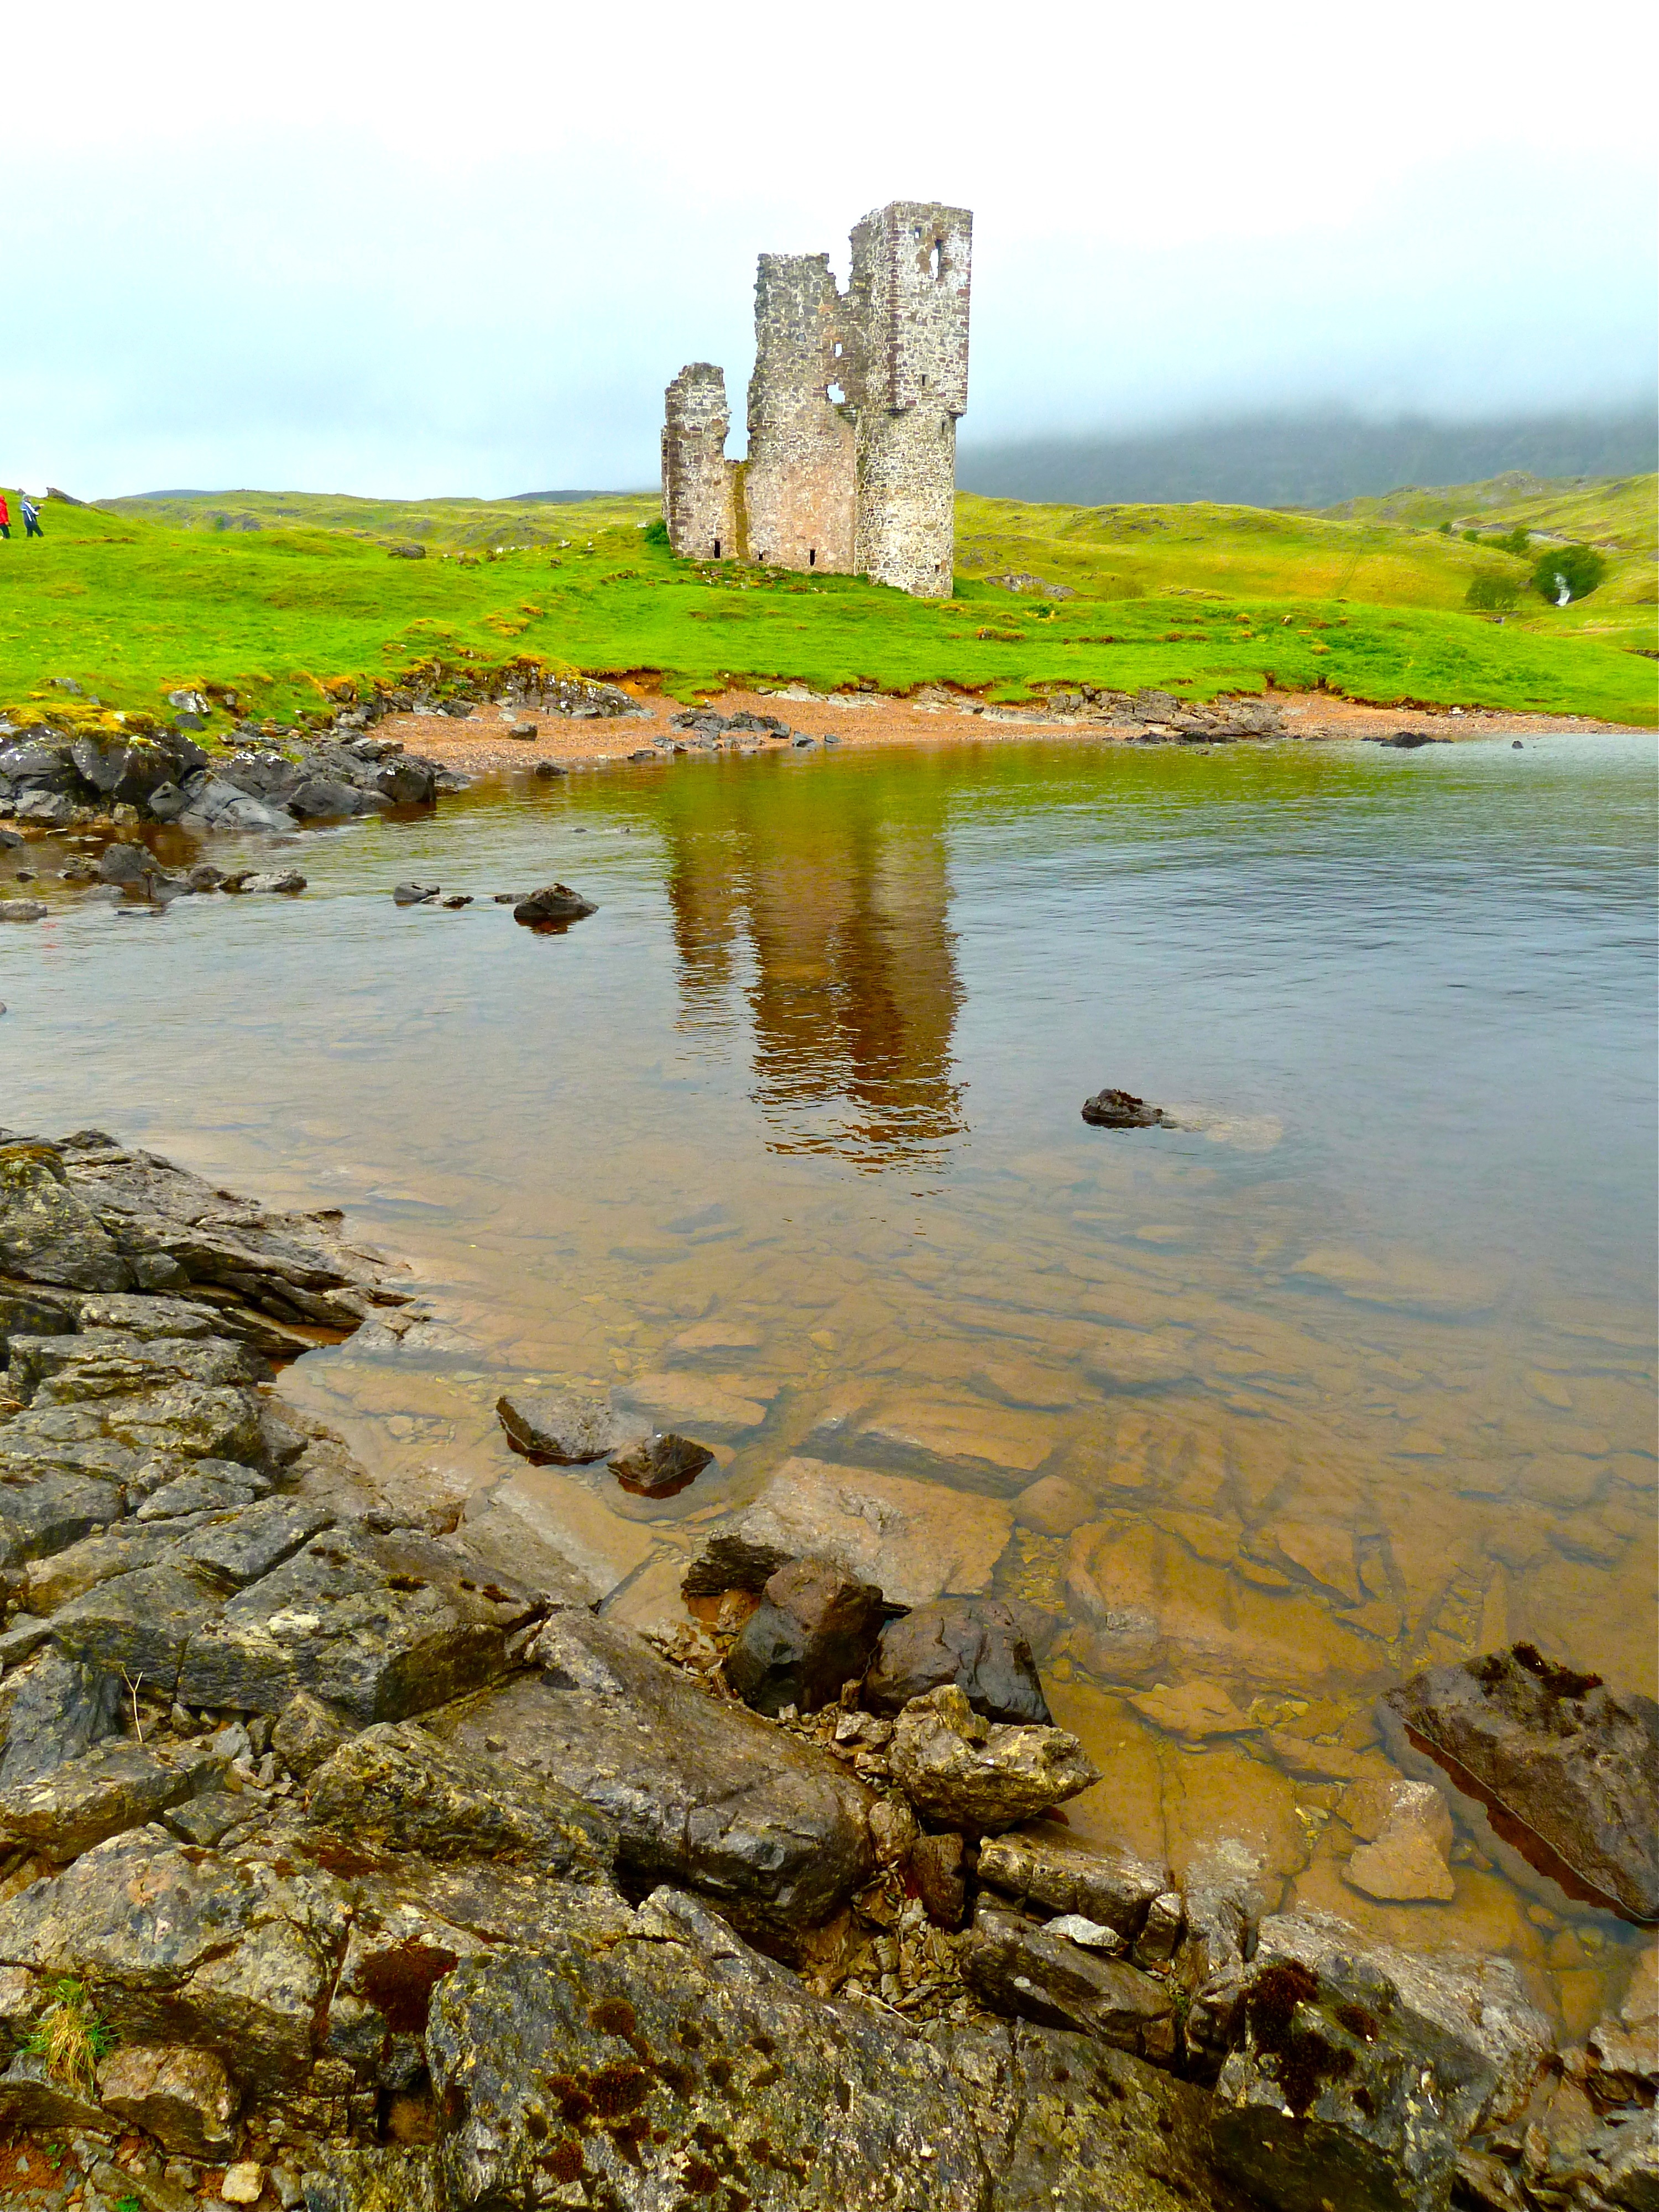
landscape, sea, coast, water, rock, marsh, shore, old, river, stone, cliff, reflection, tower, bay, ancient, landmark, historic, tourism, terrain, material, ruins, wetland, history, famous, heritage, historical, habitat, loch, rural area, aerial photography, ancient ruins, natural environment, geographical feature, place of interest